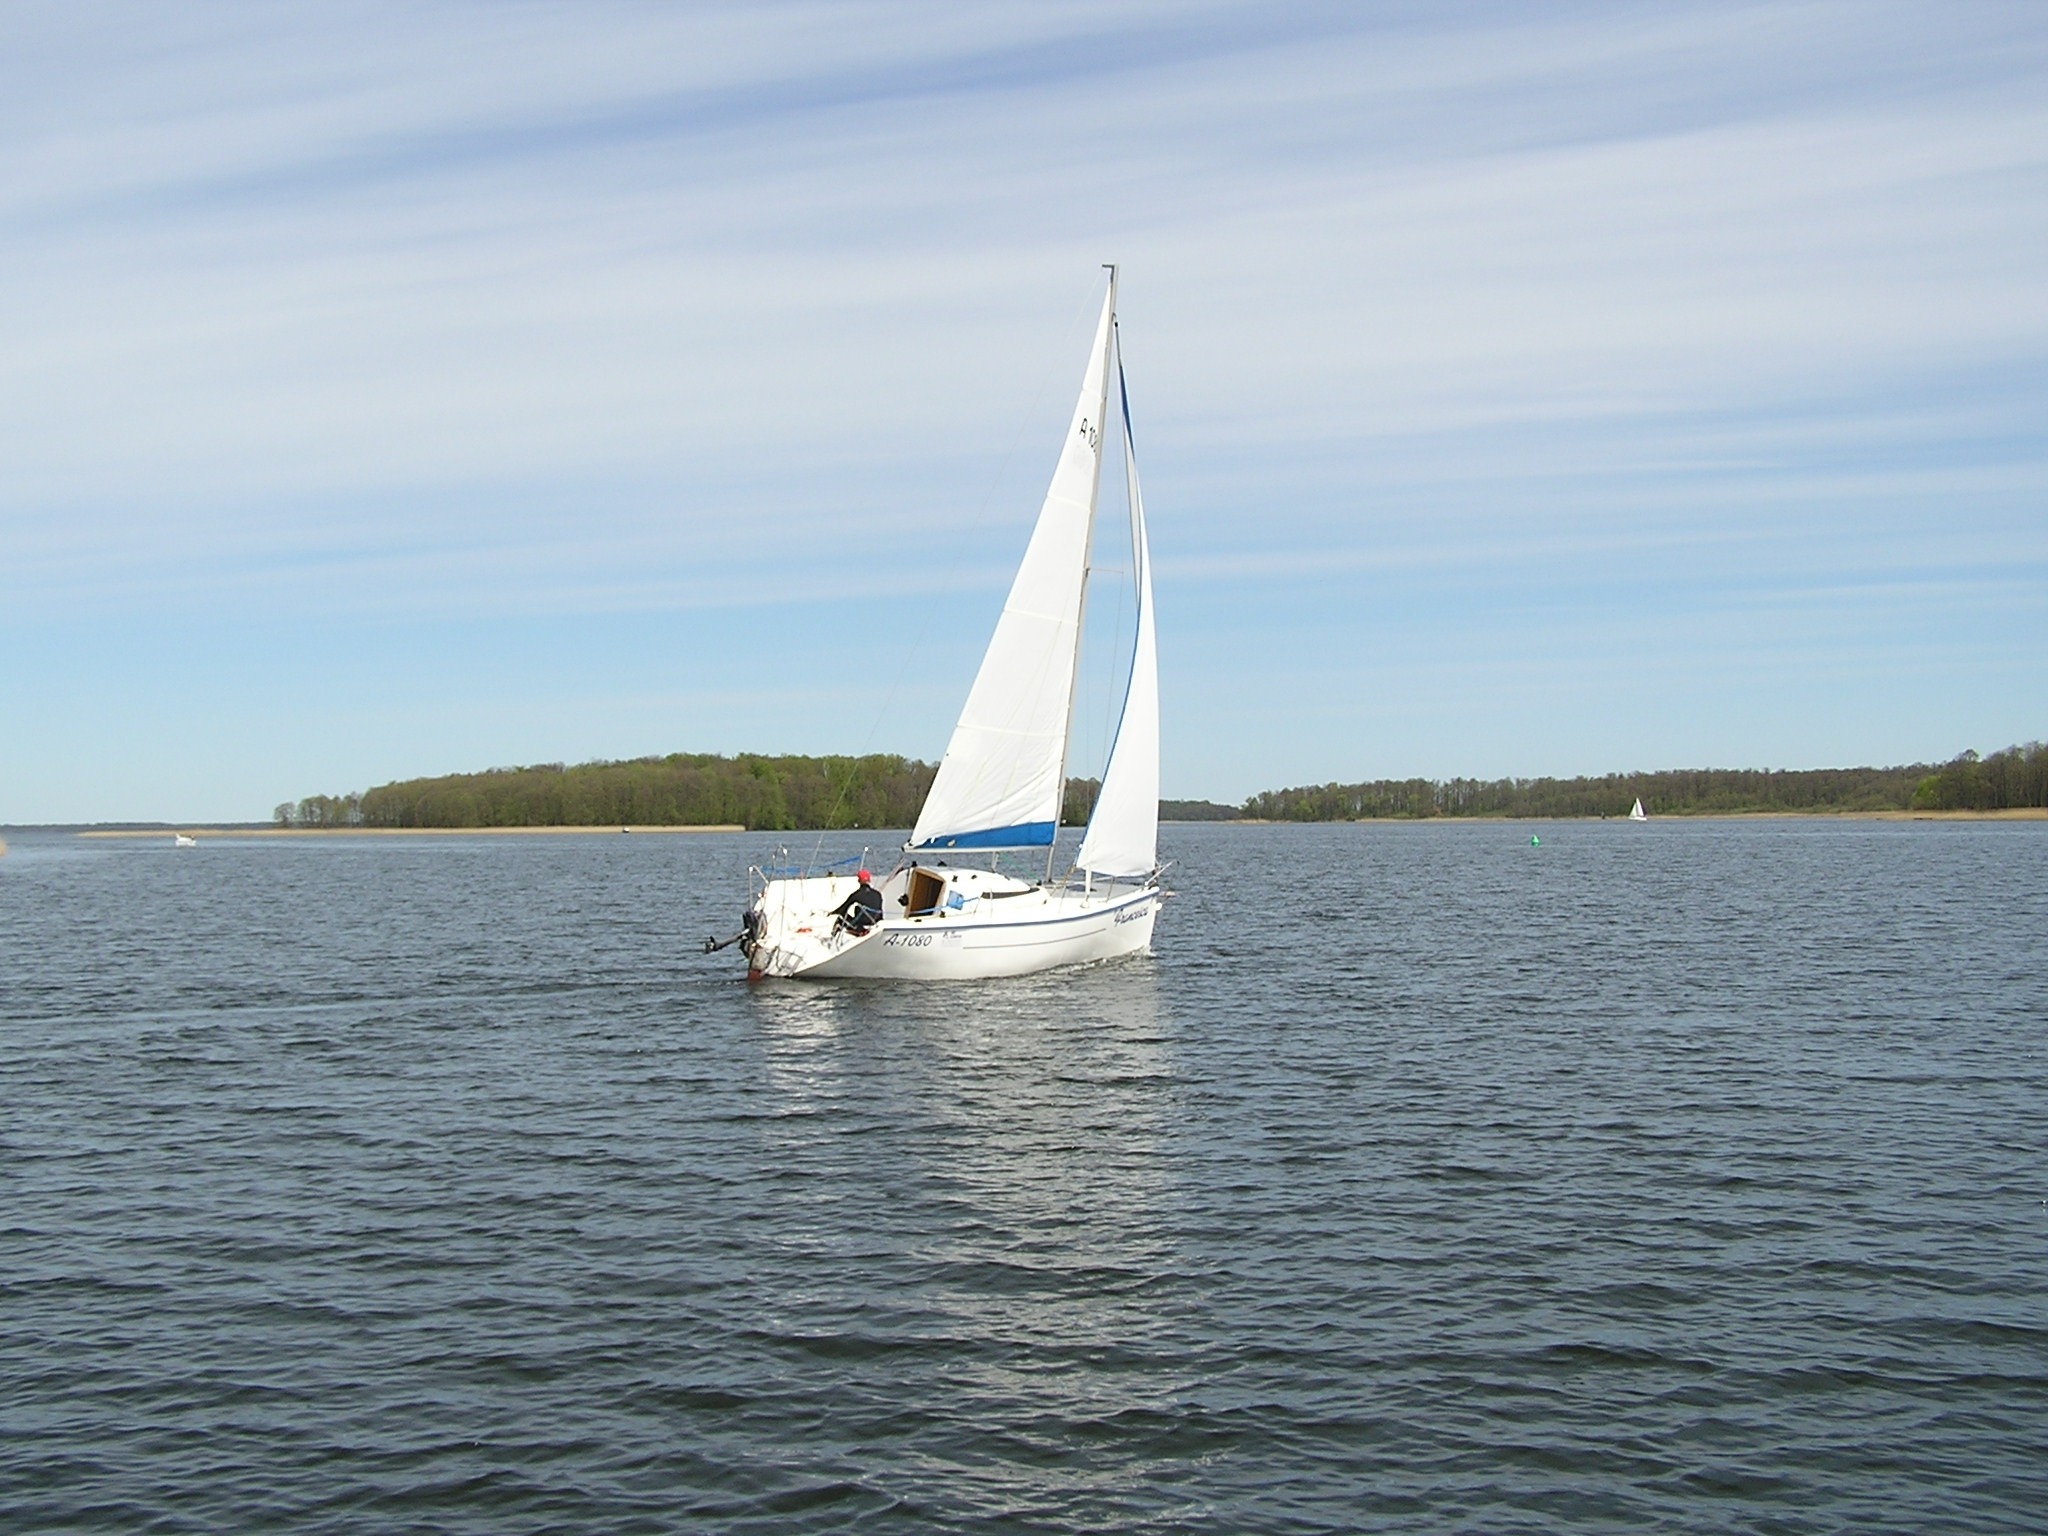
sea, water, boat, lake, vehicle, mast, sailing, bay, sailboat, loneliness, sail, quiet, watercraft, sailing ship, peace of mind, dinghy, the sail, windsports, dinghy sailing, keelboat, a lonely white sail